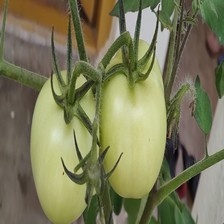
Label: tomato